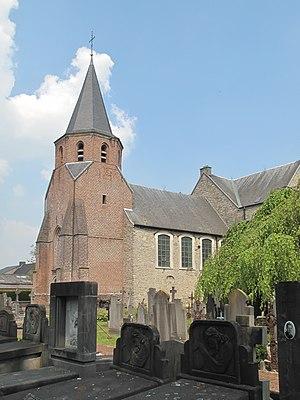
Nederename est une section de la ville belge d'Audenarde située en Région flamande dans la province de Flandre-Orientale.